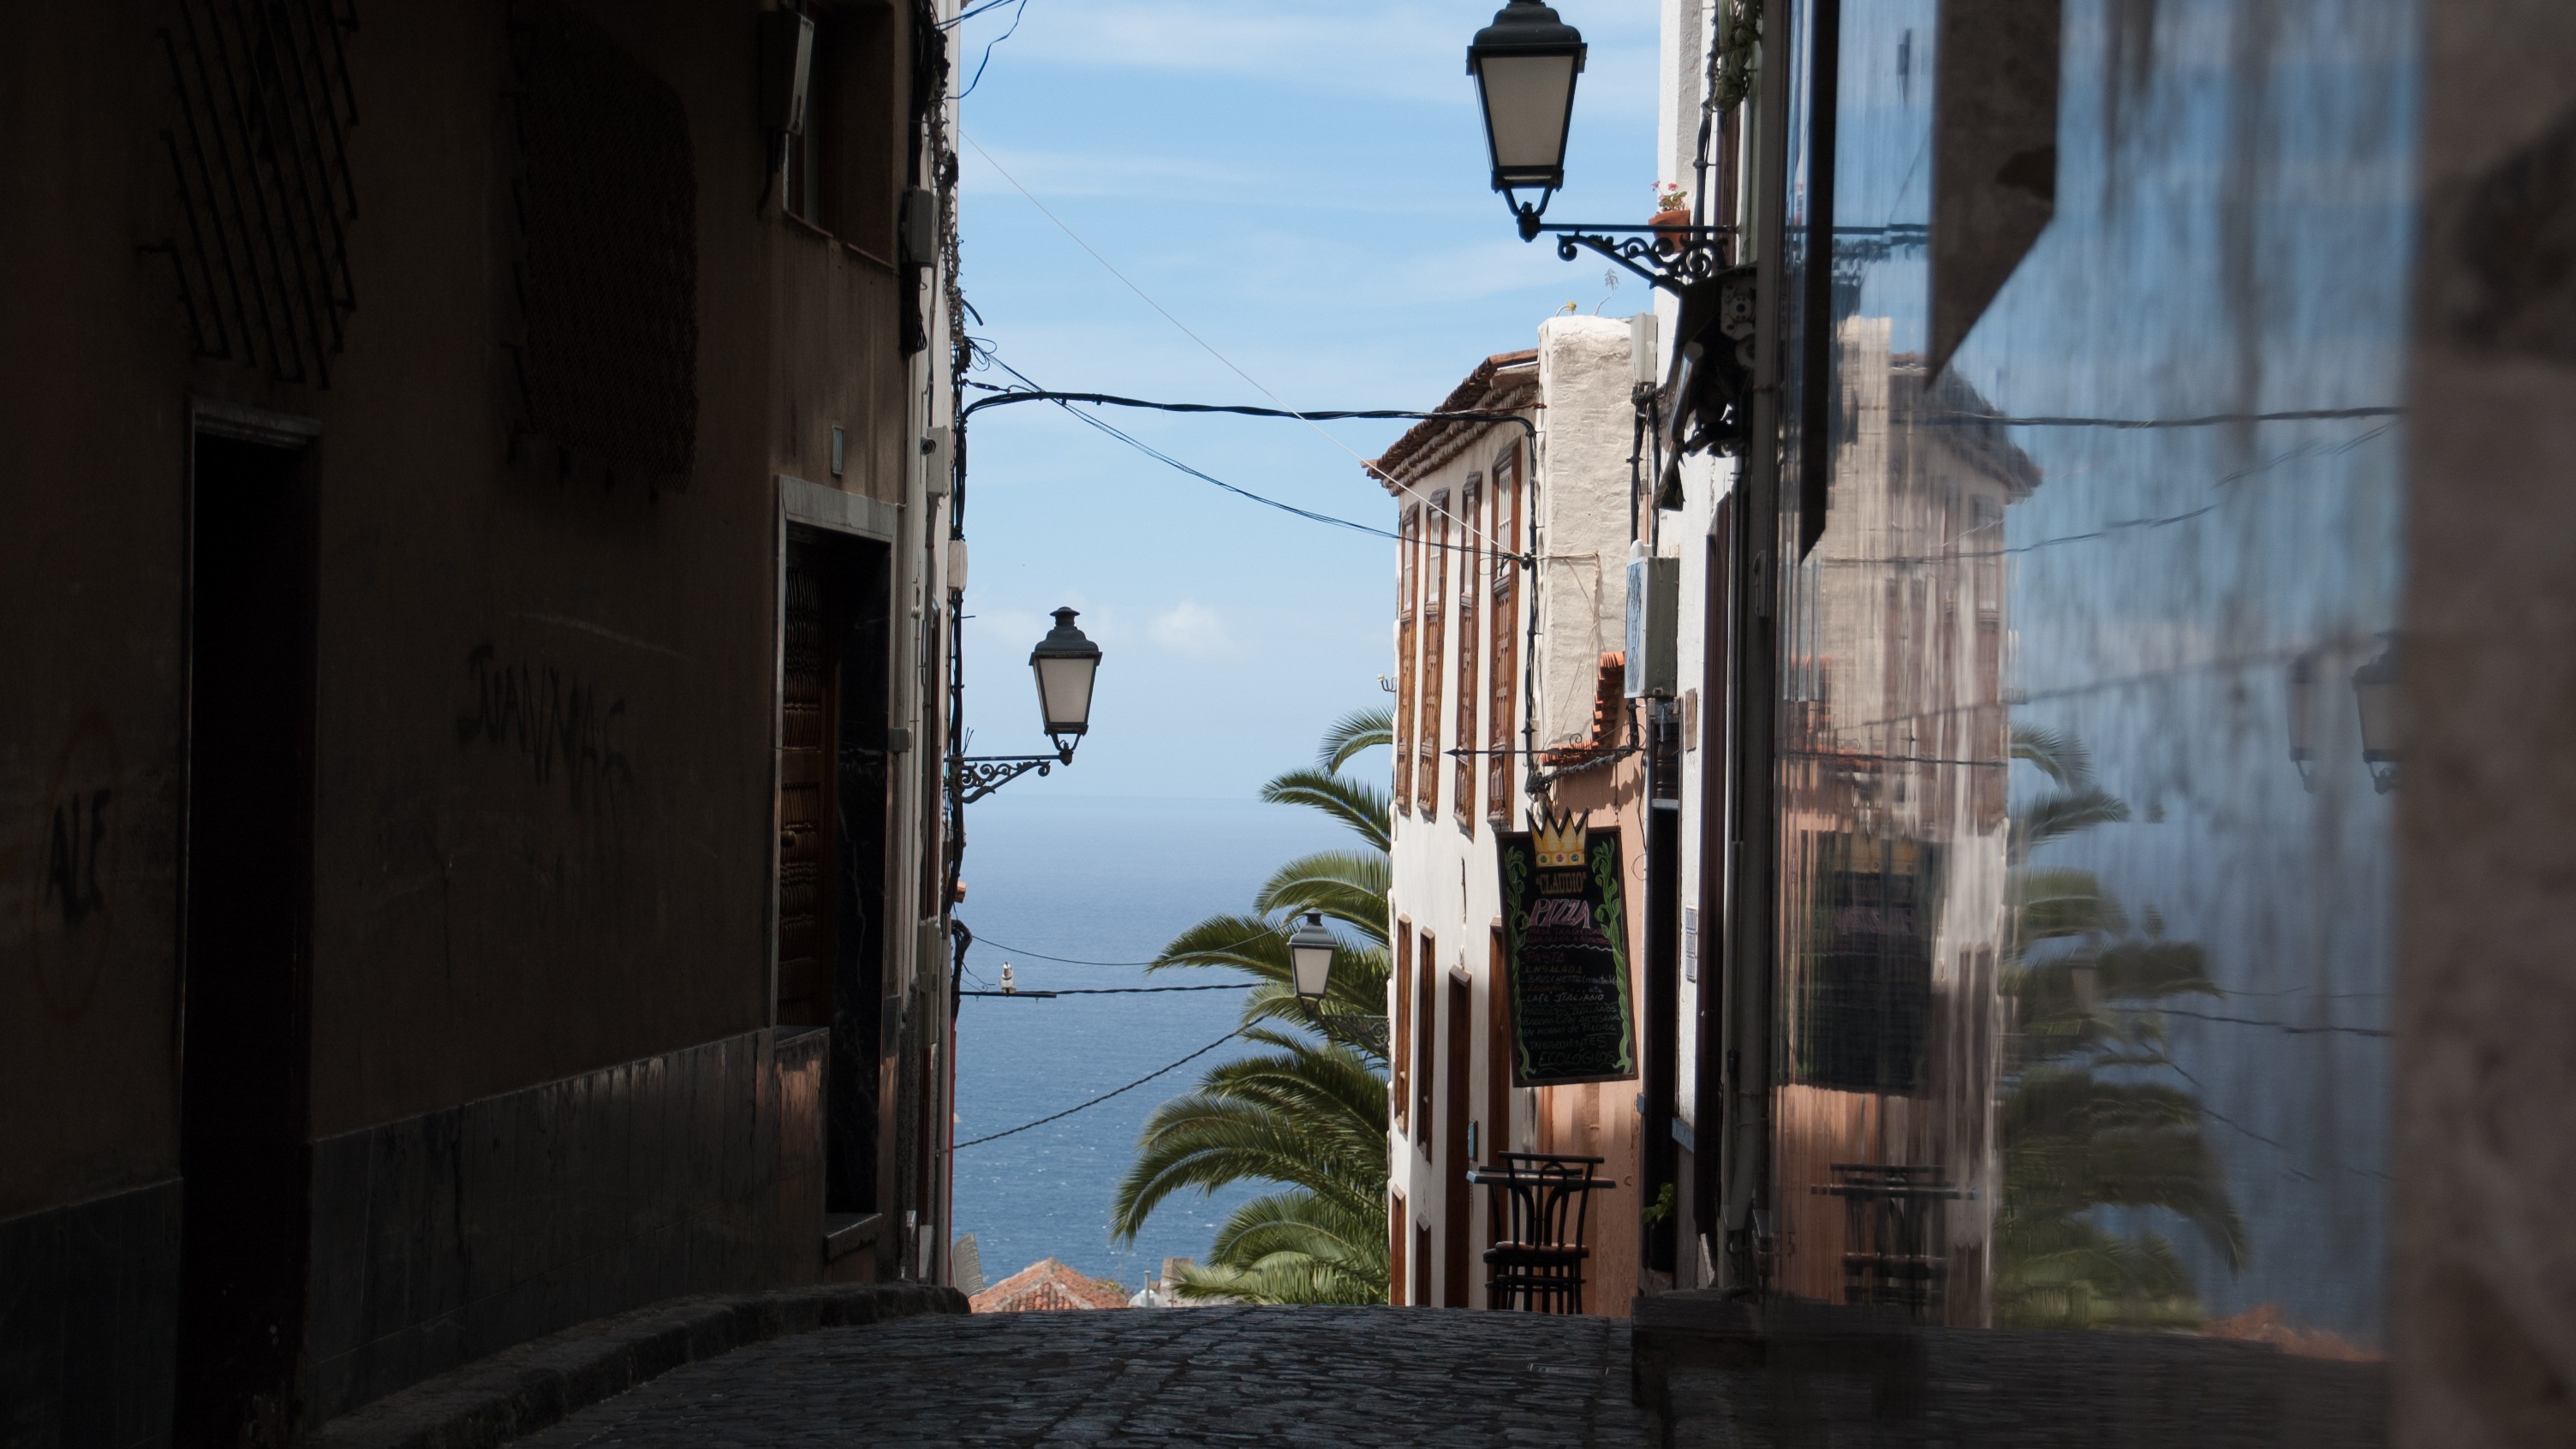
light, architecture, road, street, house, window, alley, skyscraper, wall, evening, facade, street light, lighting, infrastructure, light fixture, tenerife, mirroring, eng, hauswand, urban area